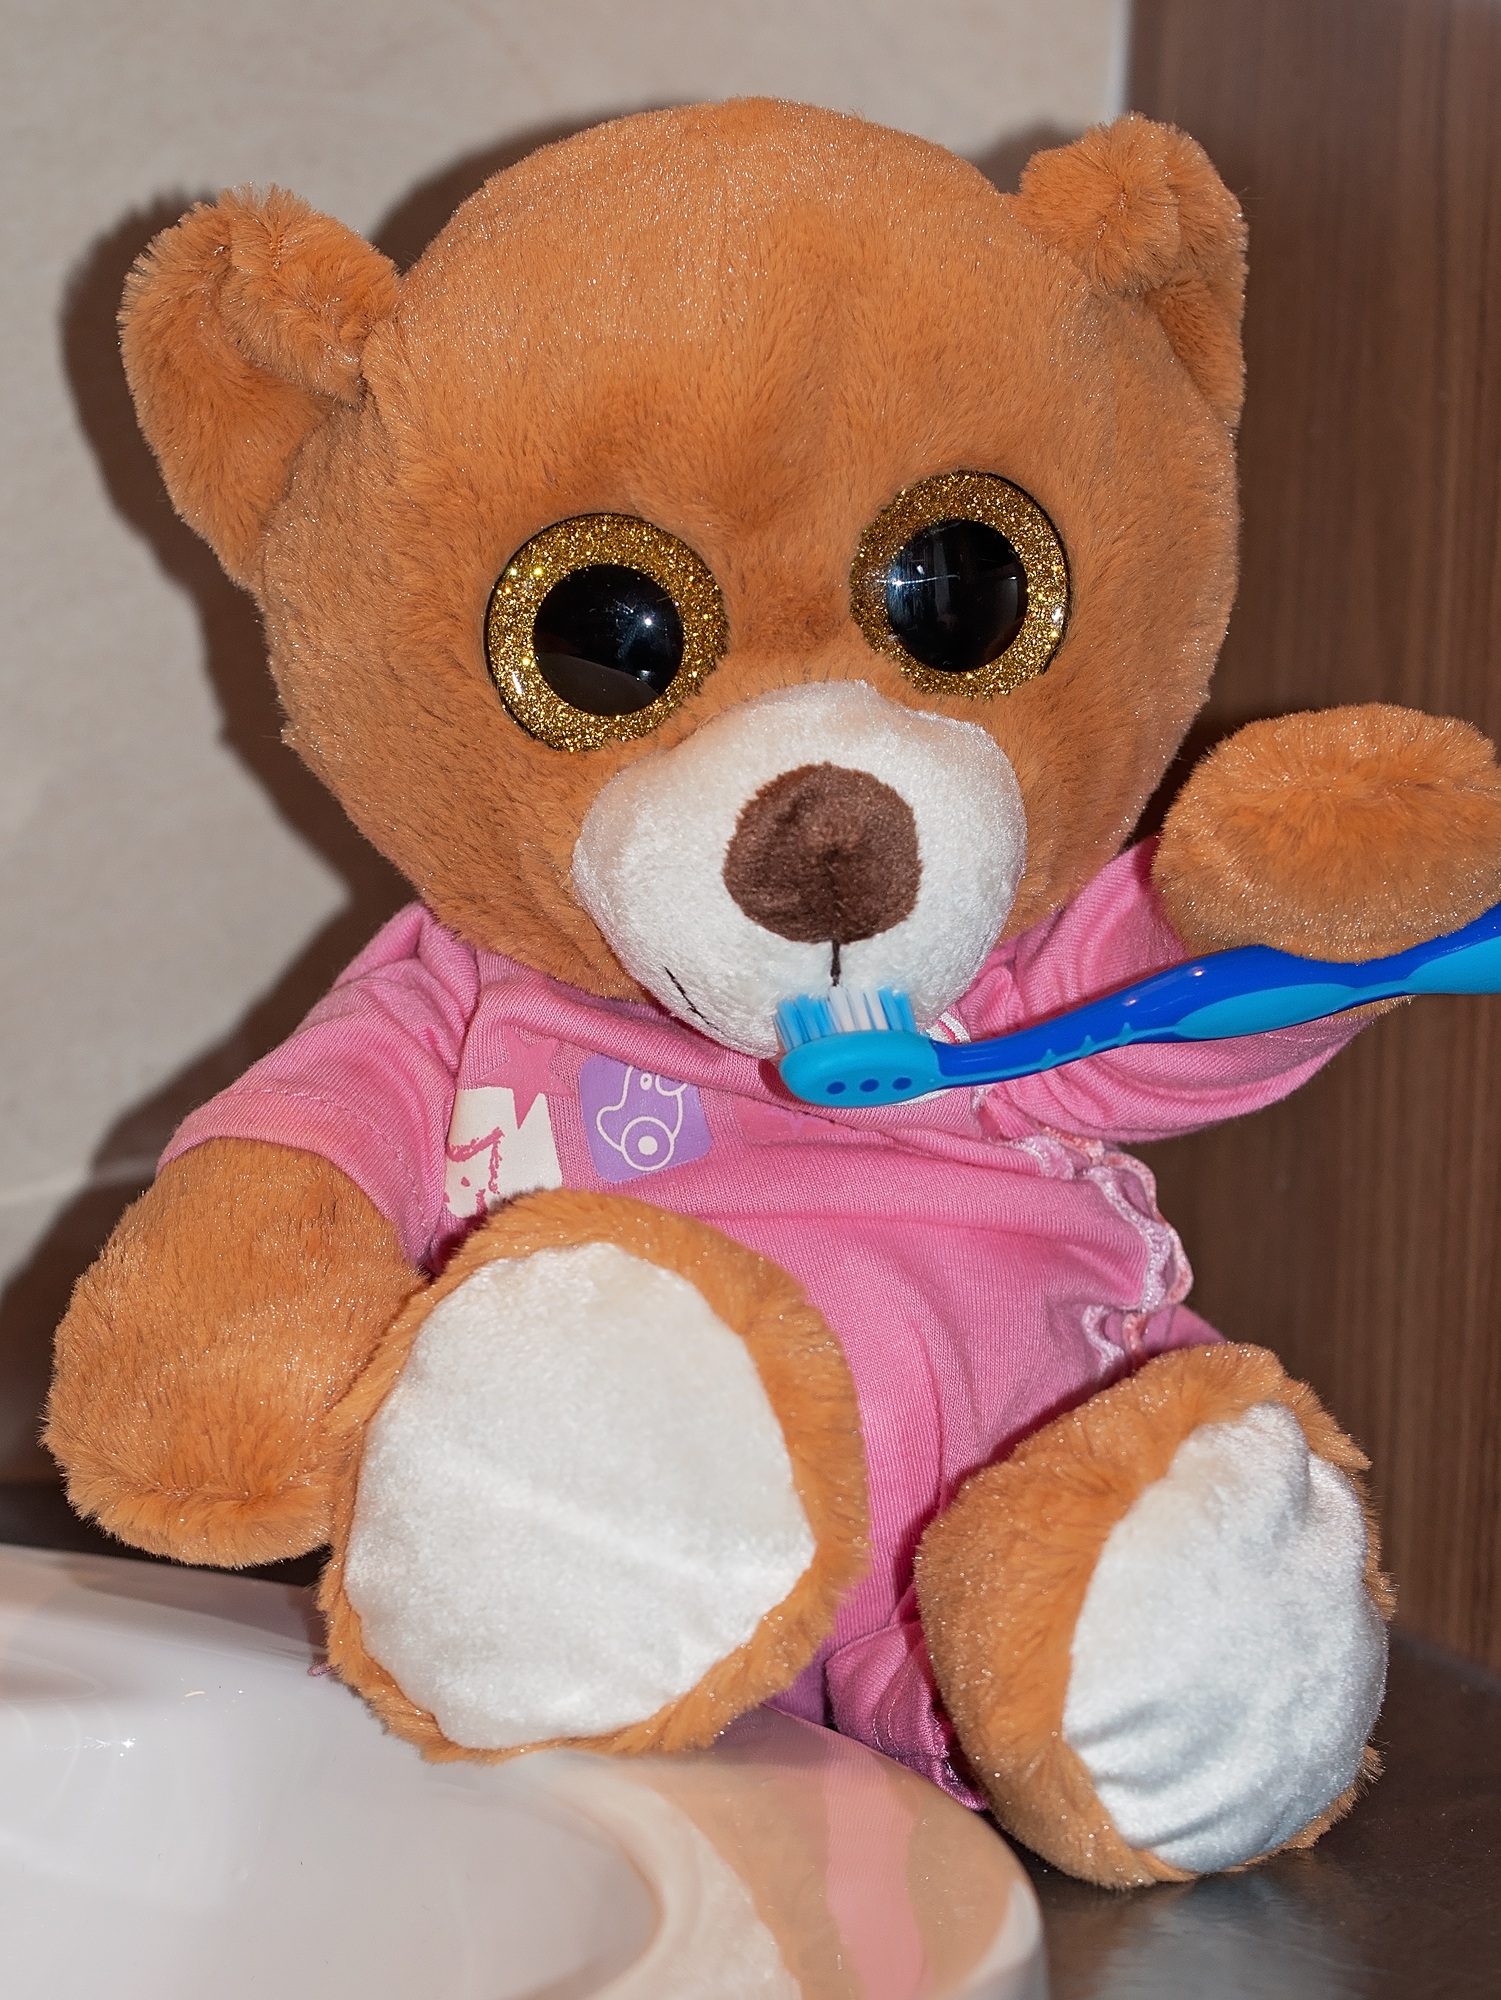
cute, bear, close, toy, material, teddy bear, textile, toys, bears, plush, stuffed animal, toothbrush, soft toy, brushing teeth, stuffed toy